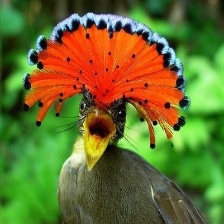
Species: ROYAL FLYCATCHER
Scientific name: ONYCHORHYNCHUS